Reading, Berkshire

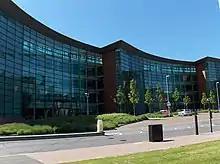
Reading International Business Park. This crescent of offices beside the A33 is home to Verizon, a telecommunications company, and was formerly the European headquarters of WorldCom before its demise

Reading was an ancient borough, being described as a borough by the time of the Domesday Book in 1086. The borough was initially controlled by Reading Abbey as its manorial owner. The town gradually gained a degree of independence from the abbey from the 13th century onwards, particularly after the town's merchant guild was granted a royal charter in 1253. Following the dissolution of the abbey in 1538 the borough was granted a new charter in 1542. The borough boundaries were then set out in a subsequent charter from Elizabeth I in 1560. The borough covered the whole of the parish of St Laurence and parts of the parishes of St Giles and St Mary. The part of St Giles' parish outside the borough was known as the hamlet of Whitley, and the part of St Mary's parish outside the borough was known as the tithing of Southcote.